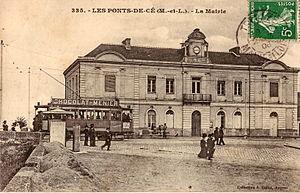
Carte postale ancienne éditée par A. Collet à Angers, n°335
L’ancien tramway d'Angers est un ancien réseau de tramway urbain et périurbain inauguré en 1896. Il était composé en 1906 de six lignes urbaines et de deux lignes périurbaines vers Érigné et Trélazé. Il desservait principalement Angers et le sud de son agglomération avant sa fermeture en 1949 au profit de l'utilisation du bus.
Les Ponts-de-Cé est une commune française située dans le département de Maine-et-Loire en région Pays de la Loire.